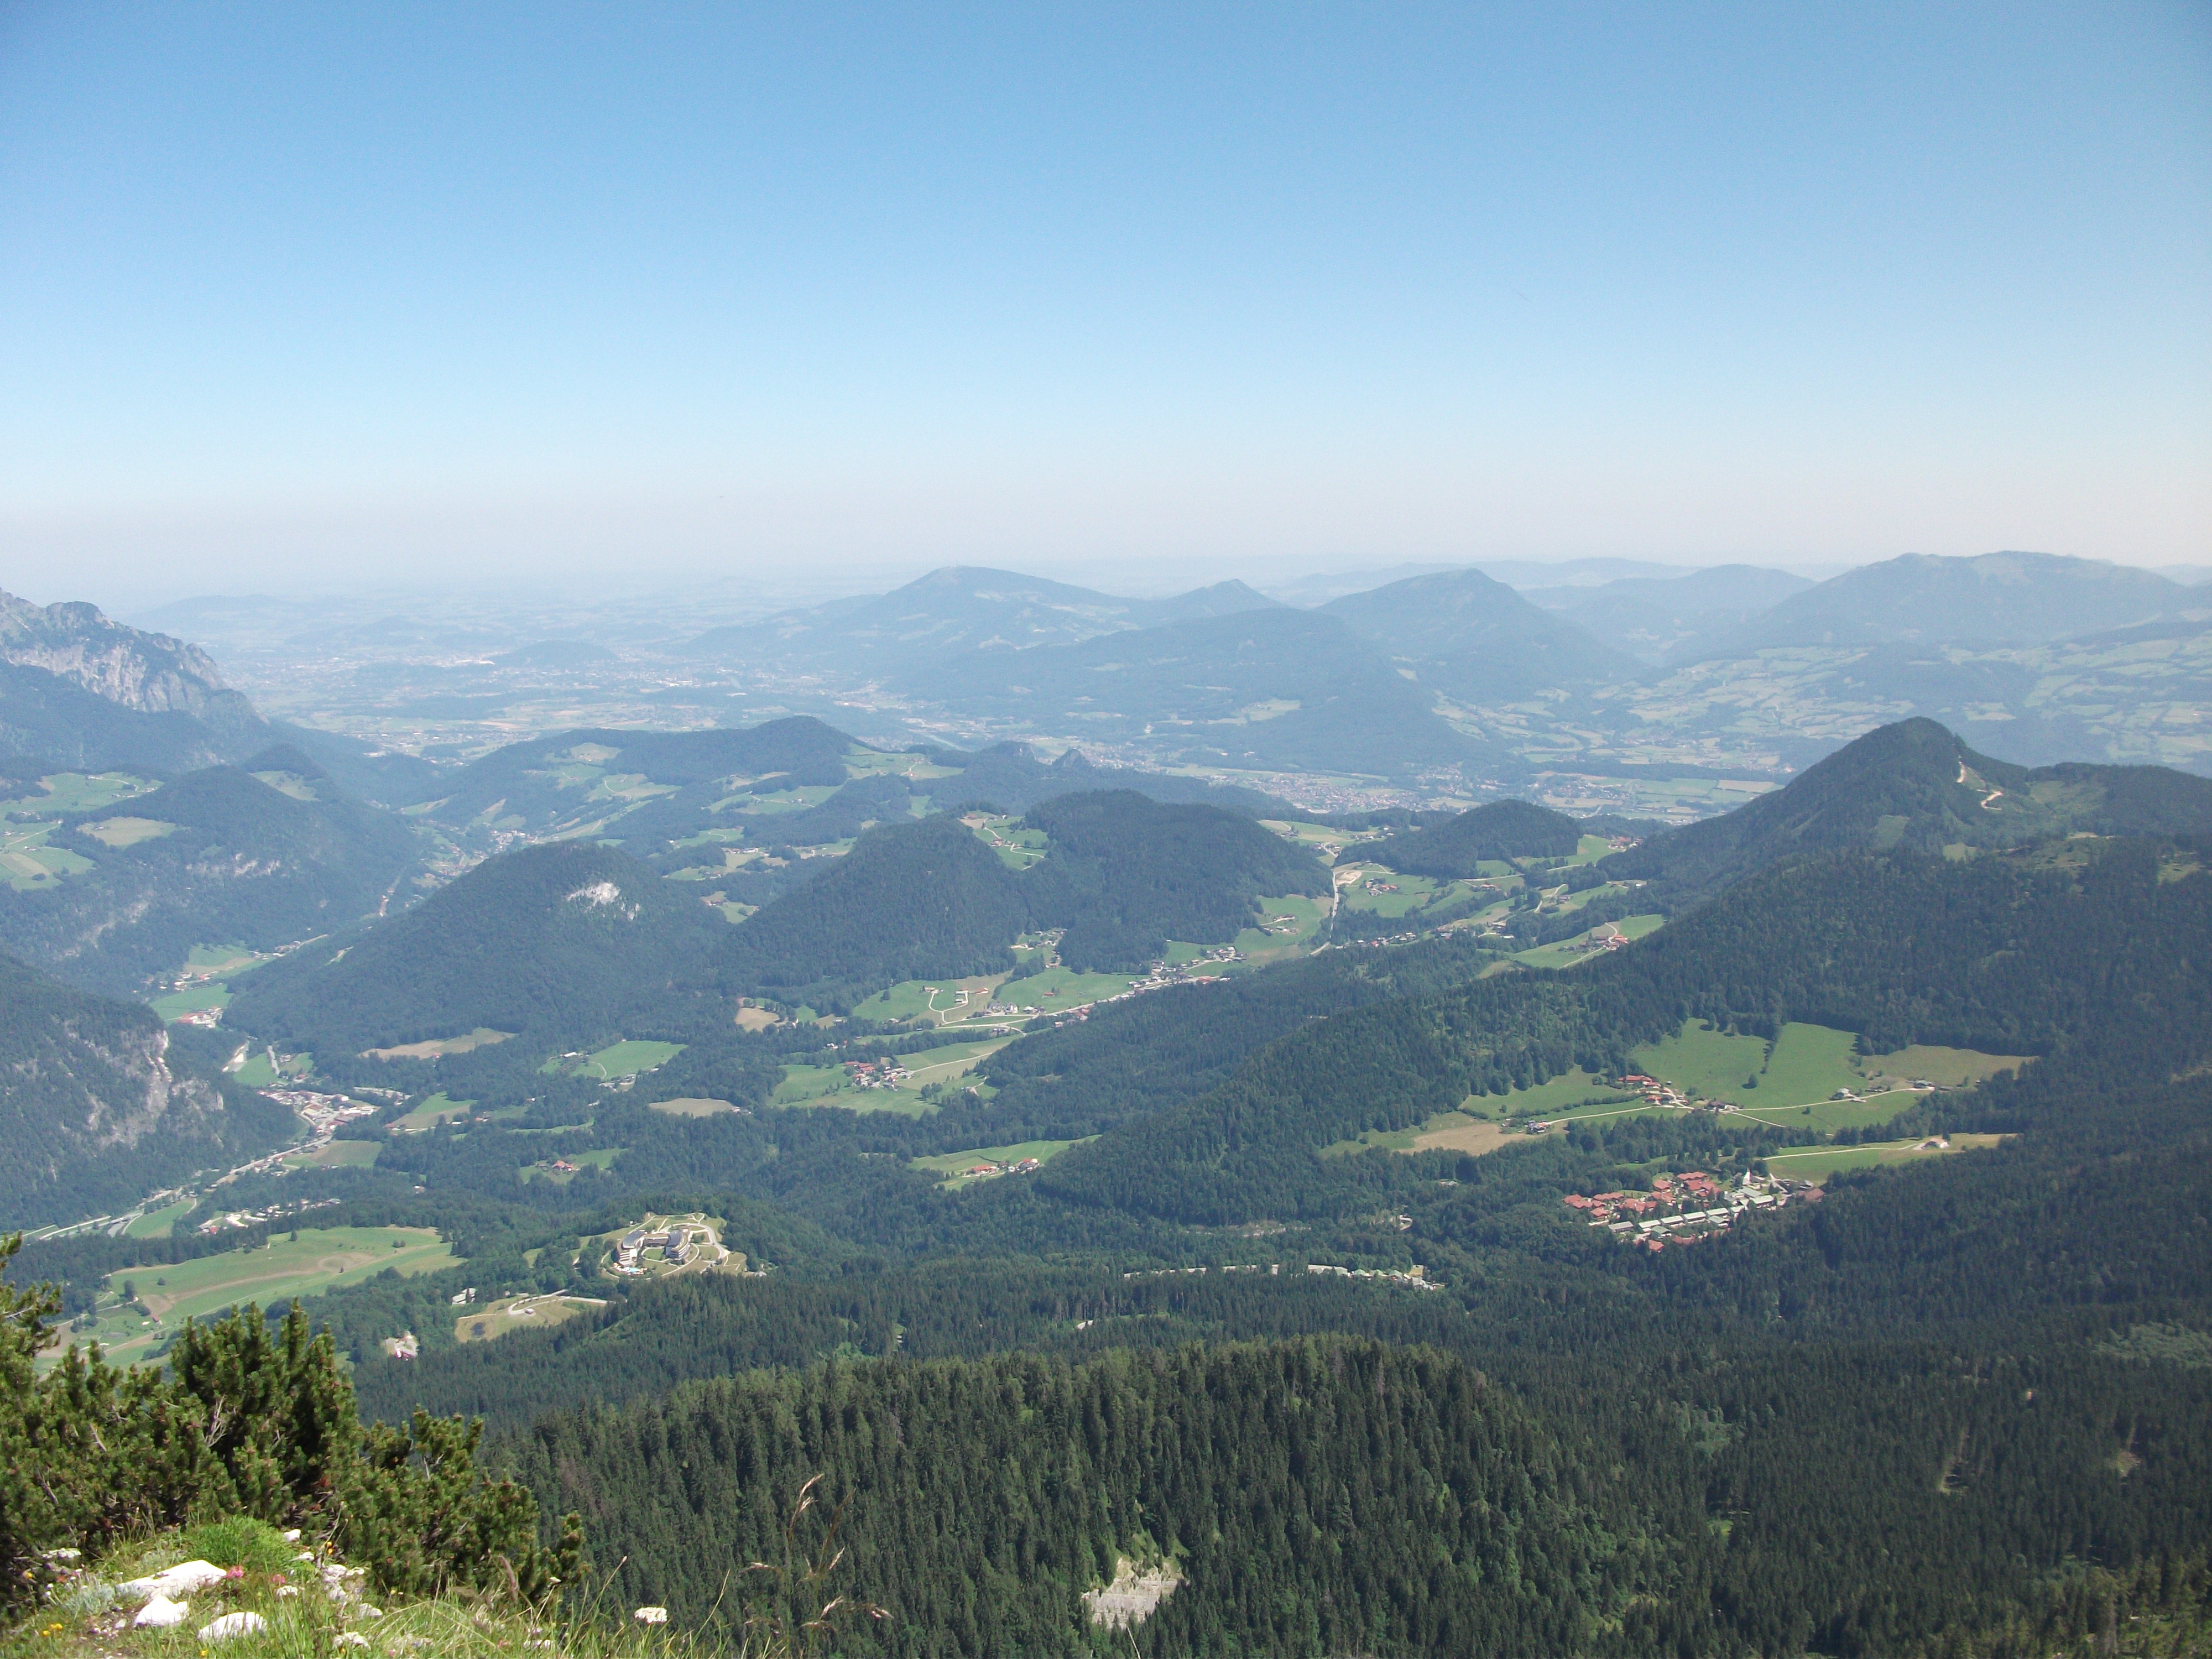
landscape, nature, walking, mountain, sky, meadow, hill, adventure, valley, mountain range, panorama, alpine, ridge, summit, mountains, alps, plateau, fell, high mountains, landform, aerial photography, mountain pass, geographical feature, mountainous landforms